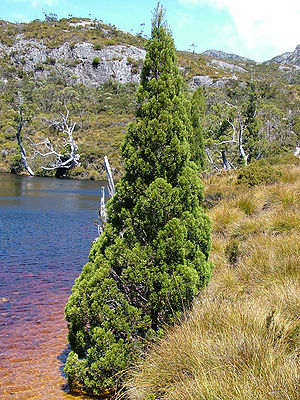
Athrotaxis
Athrotaxis cupressoides
Athrotaxis er en planteslægt, der hører hjemme på Tasmanien, hvor alle tre arter vokser. Slægten har en del træk fælles med Kryptomerie-slægten.